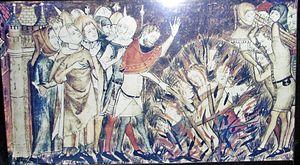
L'histoire du peuple juif est l'histoire des Juifs ou peuple d’Israël qui s'étend sur plus de 3 000 ans, de -1200 à nos jours. La première mention de son existence hors contexte biblique apparaît sur la stèle de Mérenptah au XIIIᵉ siècle av. J.-C. Selon la tradition juive, ses racines remontent aux patriarches Abraham, Isaac et Jacob également appelé Israël.